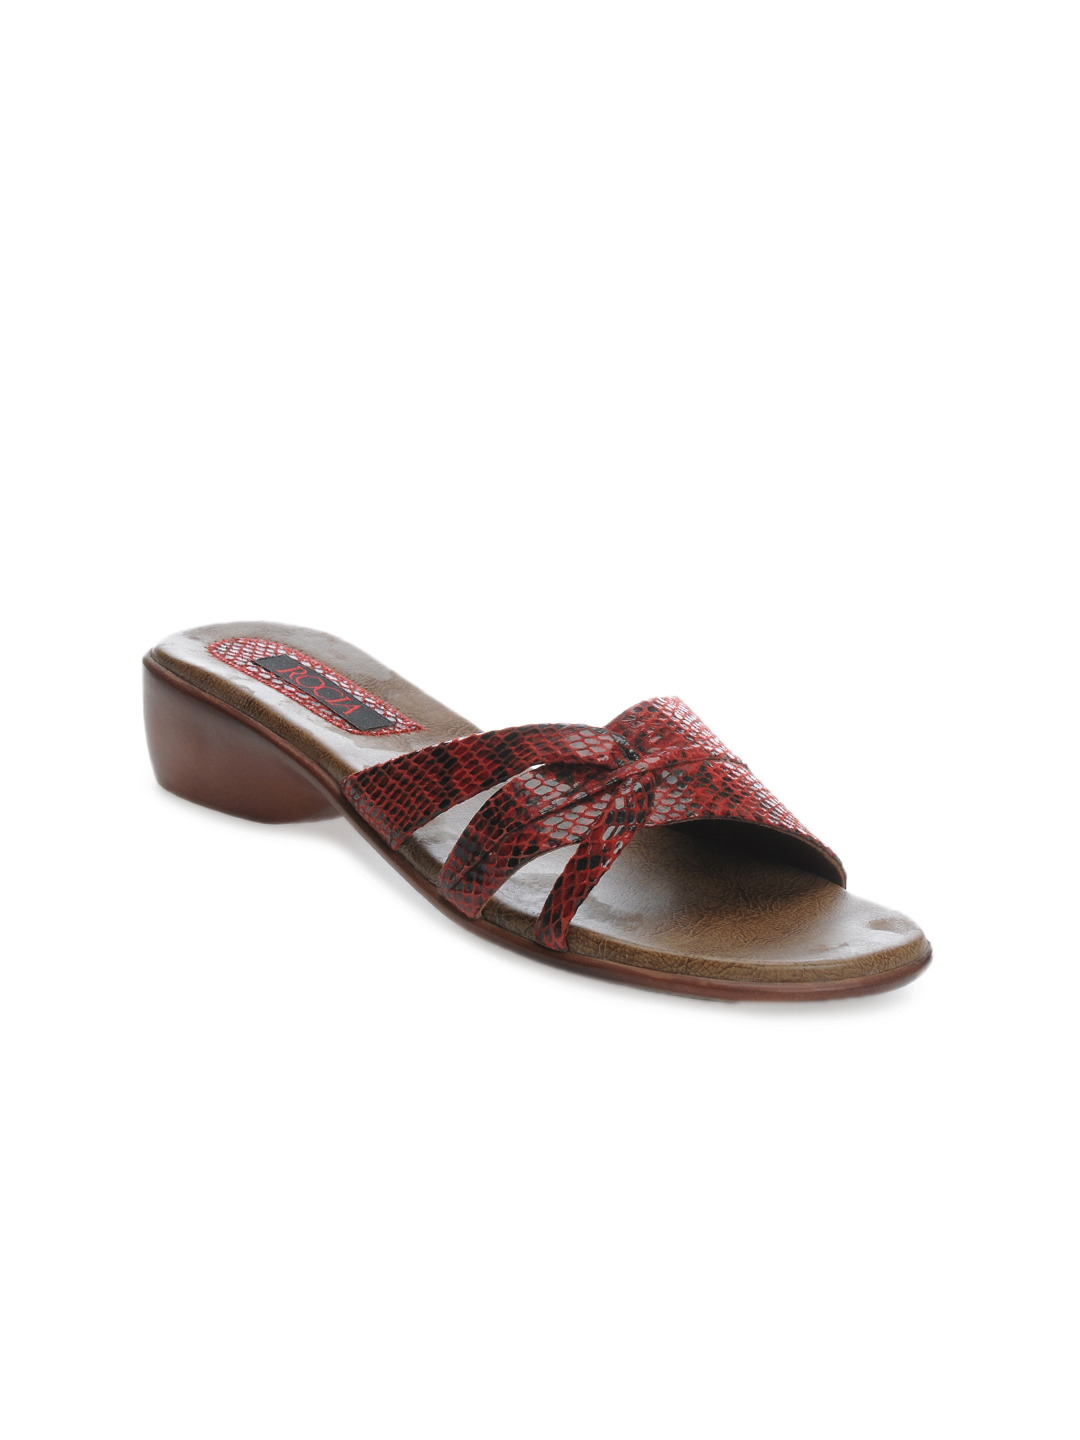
Rocia Women Maroon Sandals
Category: Footwear / Shoes / Heels
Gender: Women
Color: Maroon
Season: Winter 2012
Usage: Casual